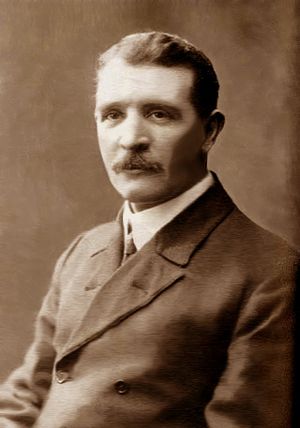
RMS Titanic / Myter om Titanic
Førstestyrmand William McMaster Murdoch. I Camerons film fra 1997 skyder Murdoch en passager og sig selv, en hændelse der ikke findes dokumentation for.
RMS Titanic var rederiet White Star Lines stolthed og det andet skib i Olympic-klassen. Det var tidens største dampdrevne skib. Titanic forliste natten mellem 14. og 15. april 1912. Forliset gik over i historien som en af de største skibskatastrofer i fredstid.